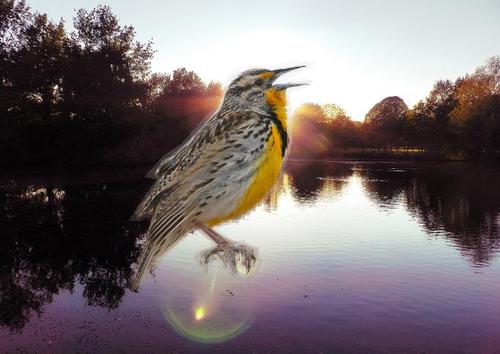
Bird species: Western_Meadowlark
Bird type: waterbird
Background: water